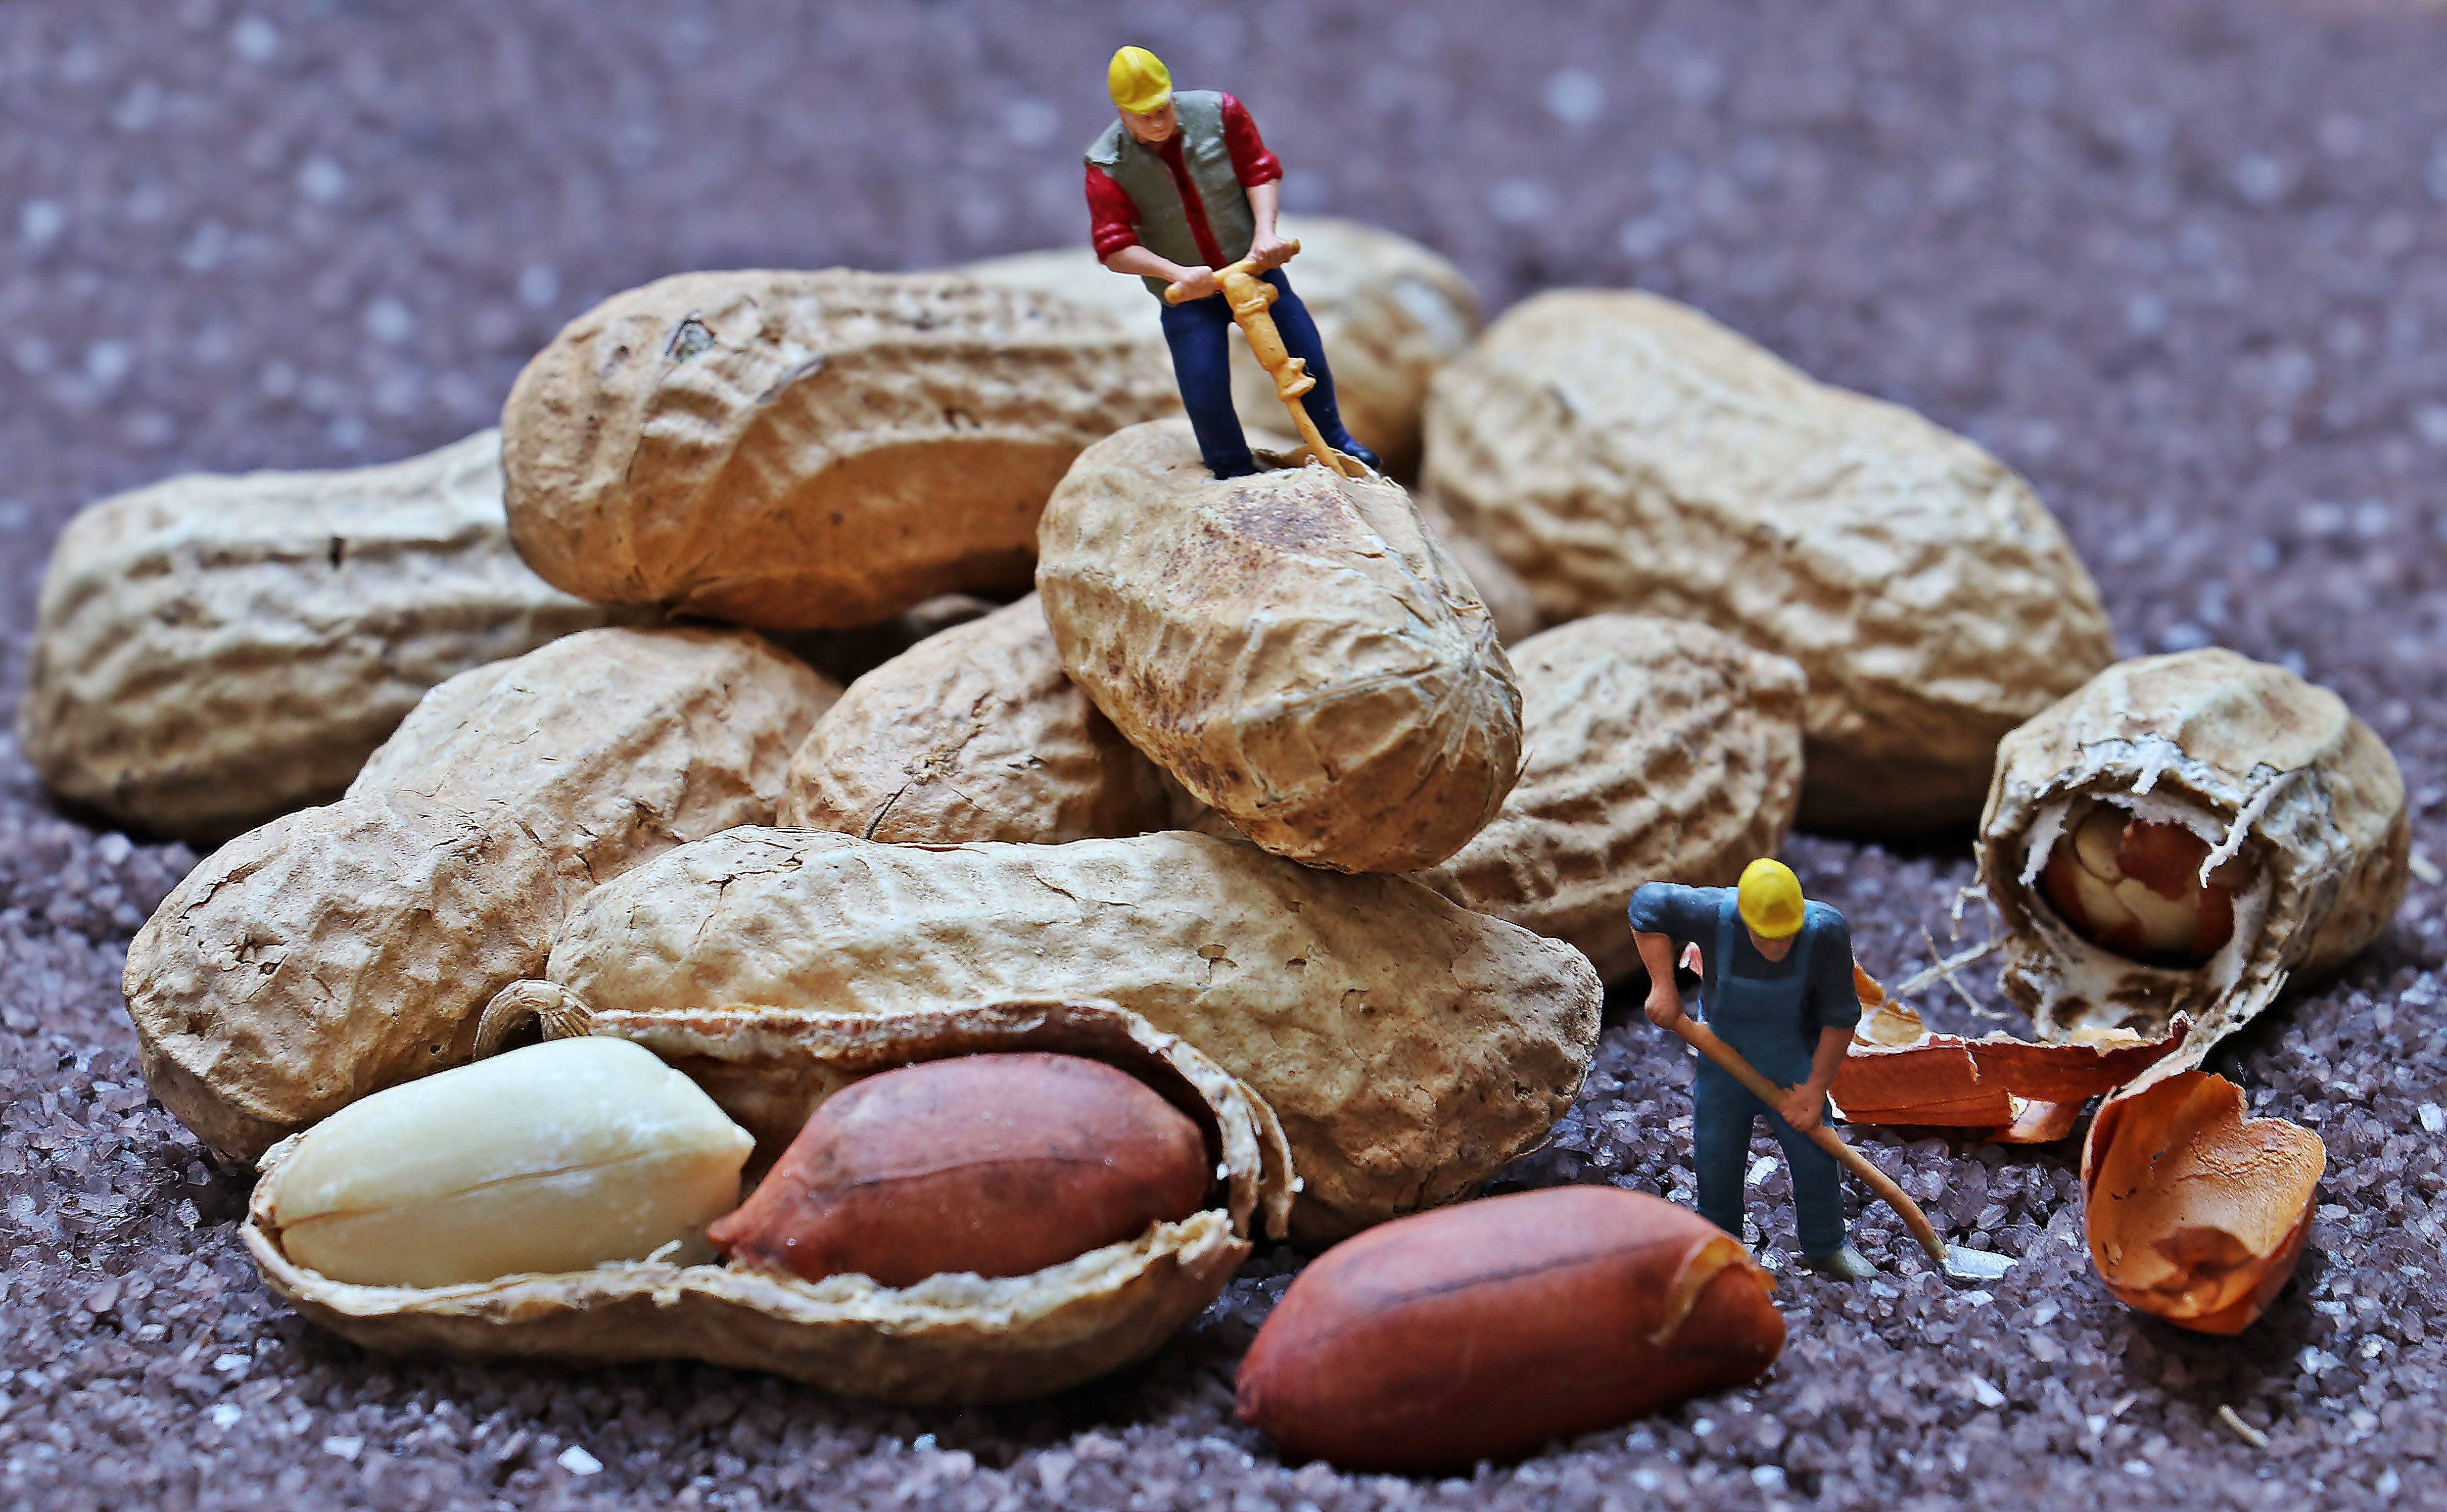
work, creative, food, produce, macro, small, baking, close, dessert, miniature, worker, men, art, figure, figurine, peanuts, sweetness, mite, peanut, representation, little man, miniature figure, model construction figure, construction workers, 1 87, modelleisenbahn figure, man with jackhammer, man with shovel, construction worker working on peanuts